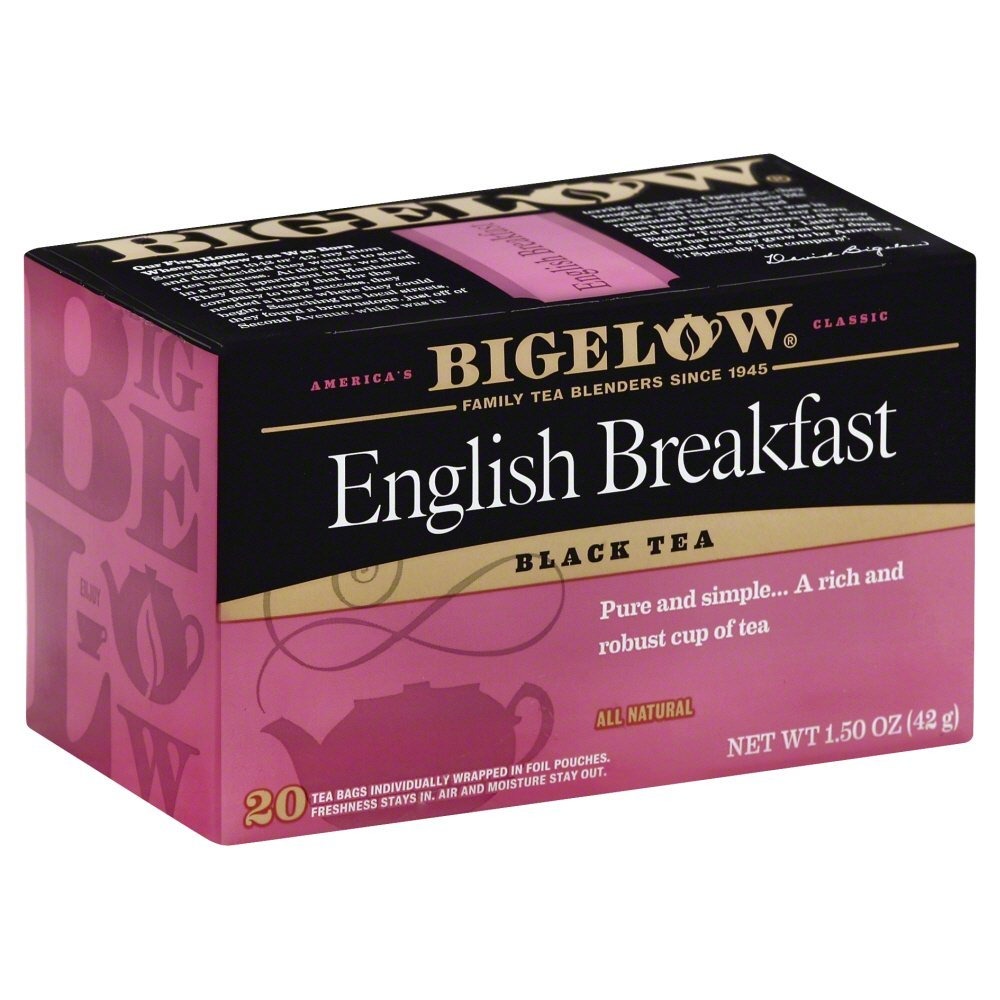
Item Name: Bigelow Tea English Breakfast Tea, 20 ct
Bullet Point 1: Gluten free, with no calories and no carbohydrates
Bullet Point 2: All-natural black tea
Bullet Point 3: Bold, bright brew with a malty, rich aroma
Value: 20.0
Unit: Count

Price: 8.96